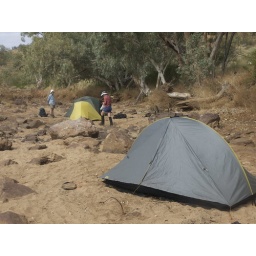
camp in the sandy river bed